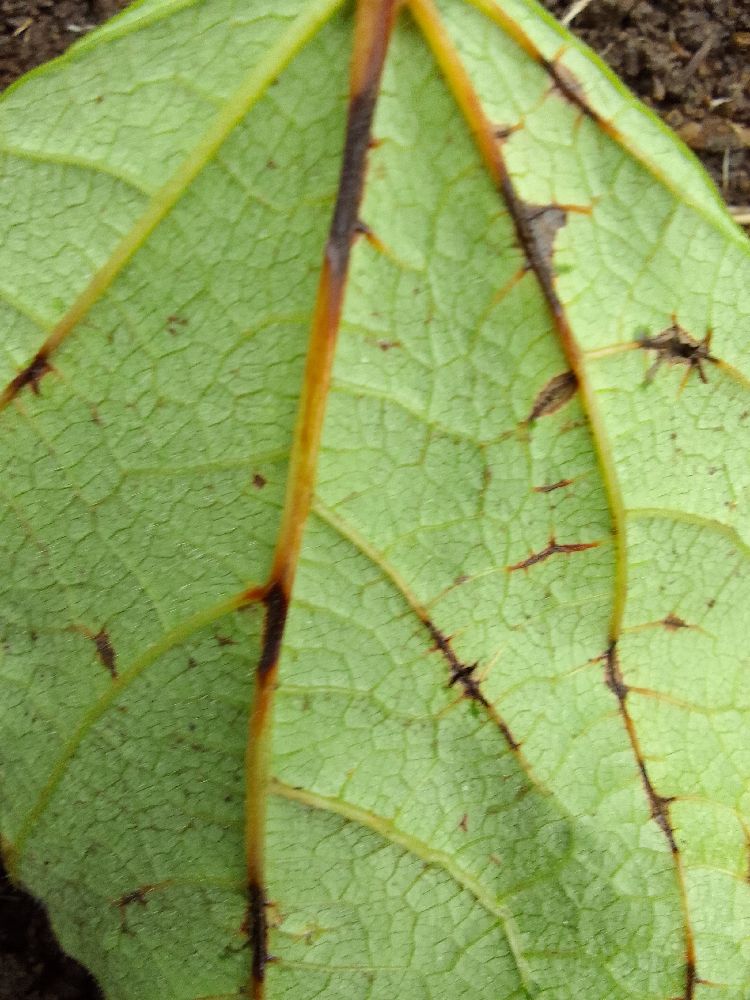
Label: anthracnose